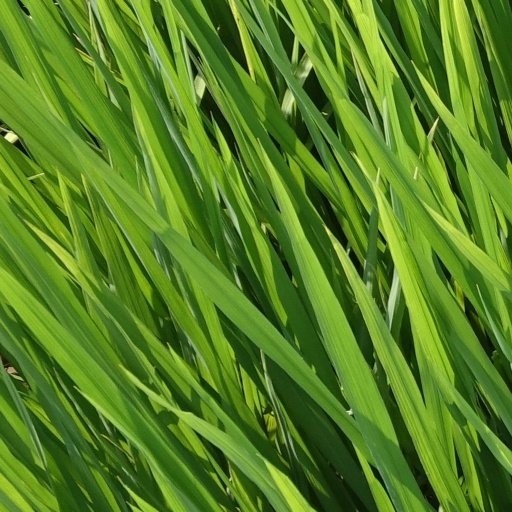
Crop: rice